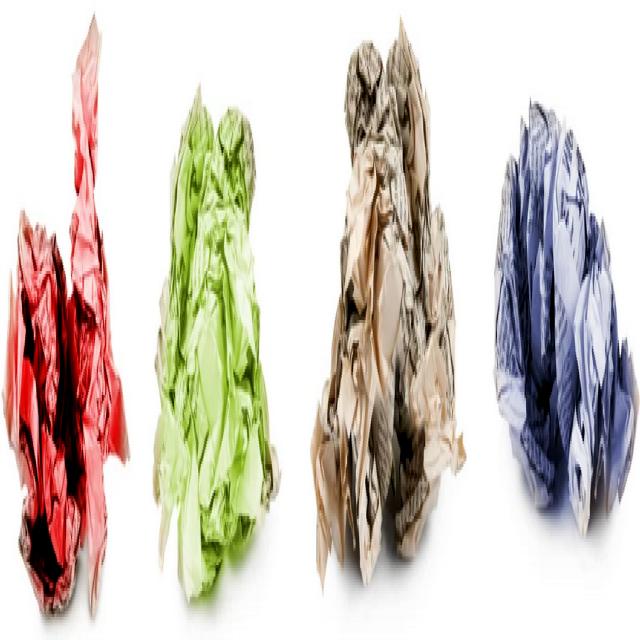
Label: Trash